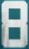
Number: 8